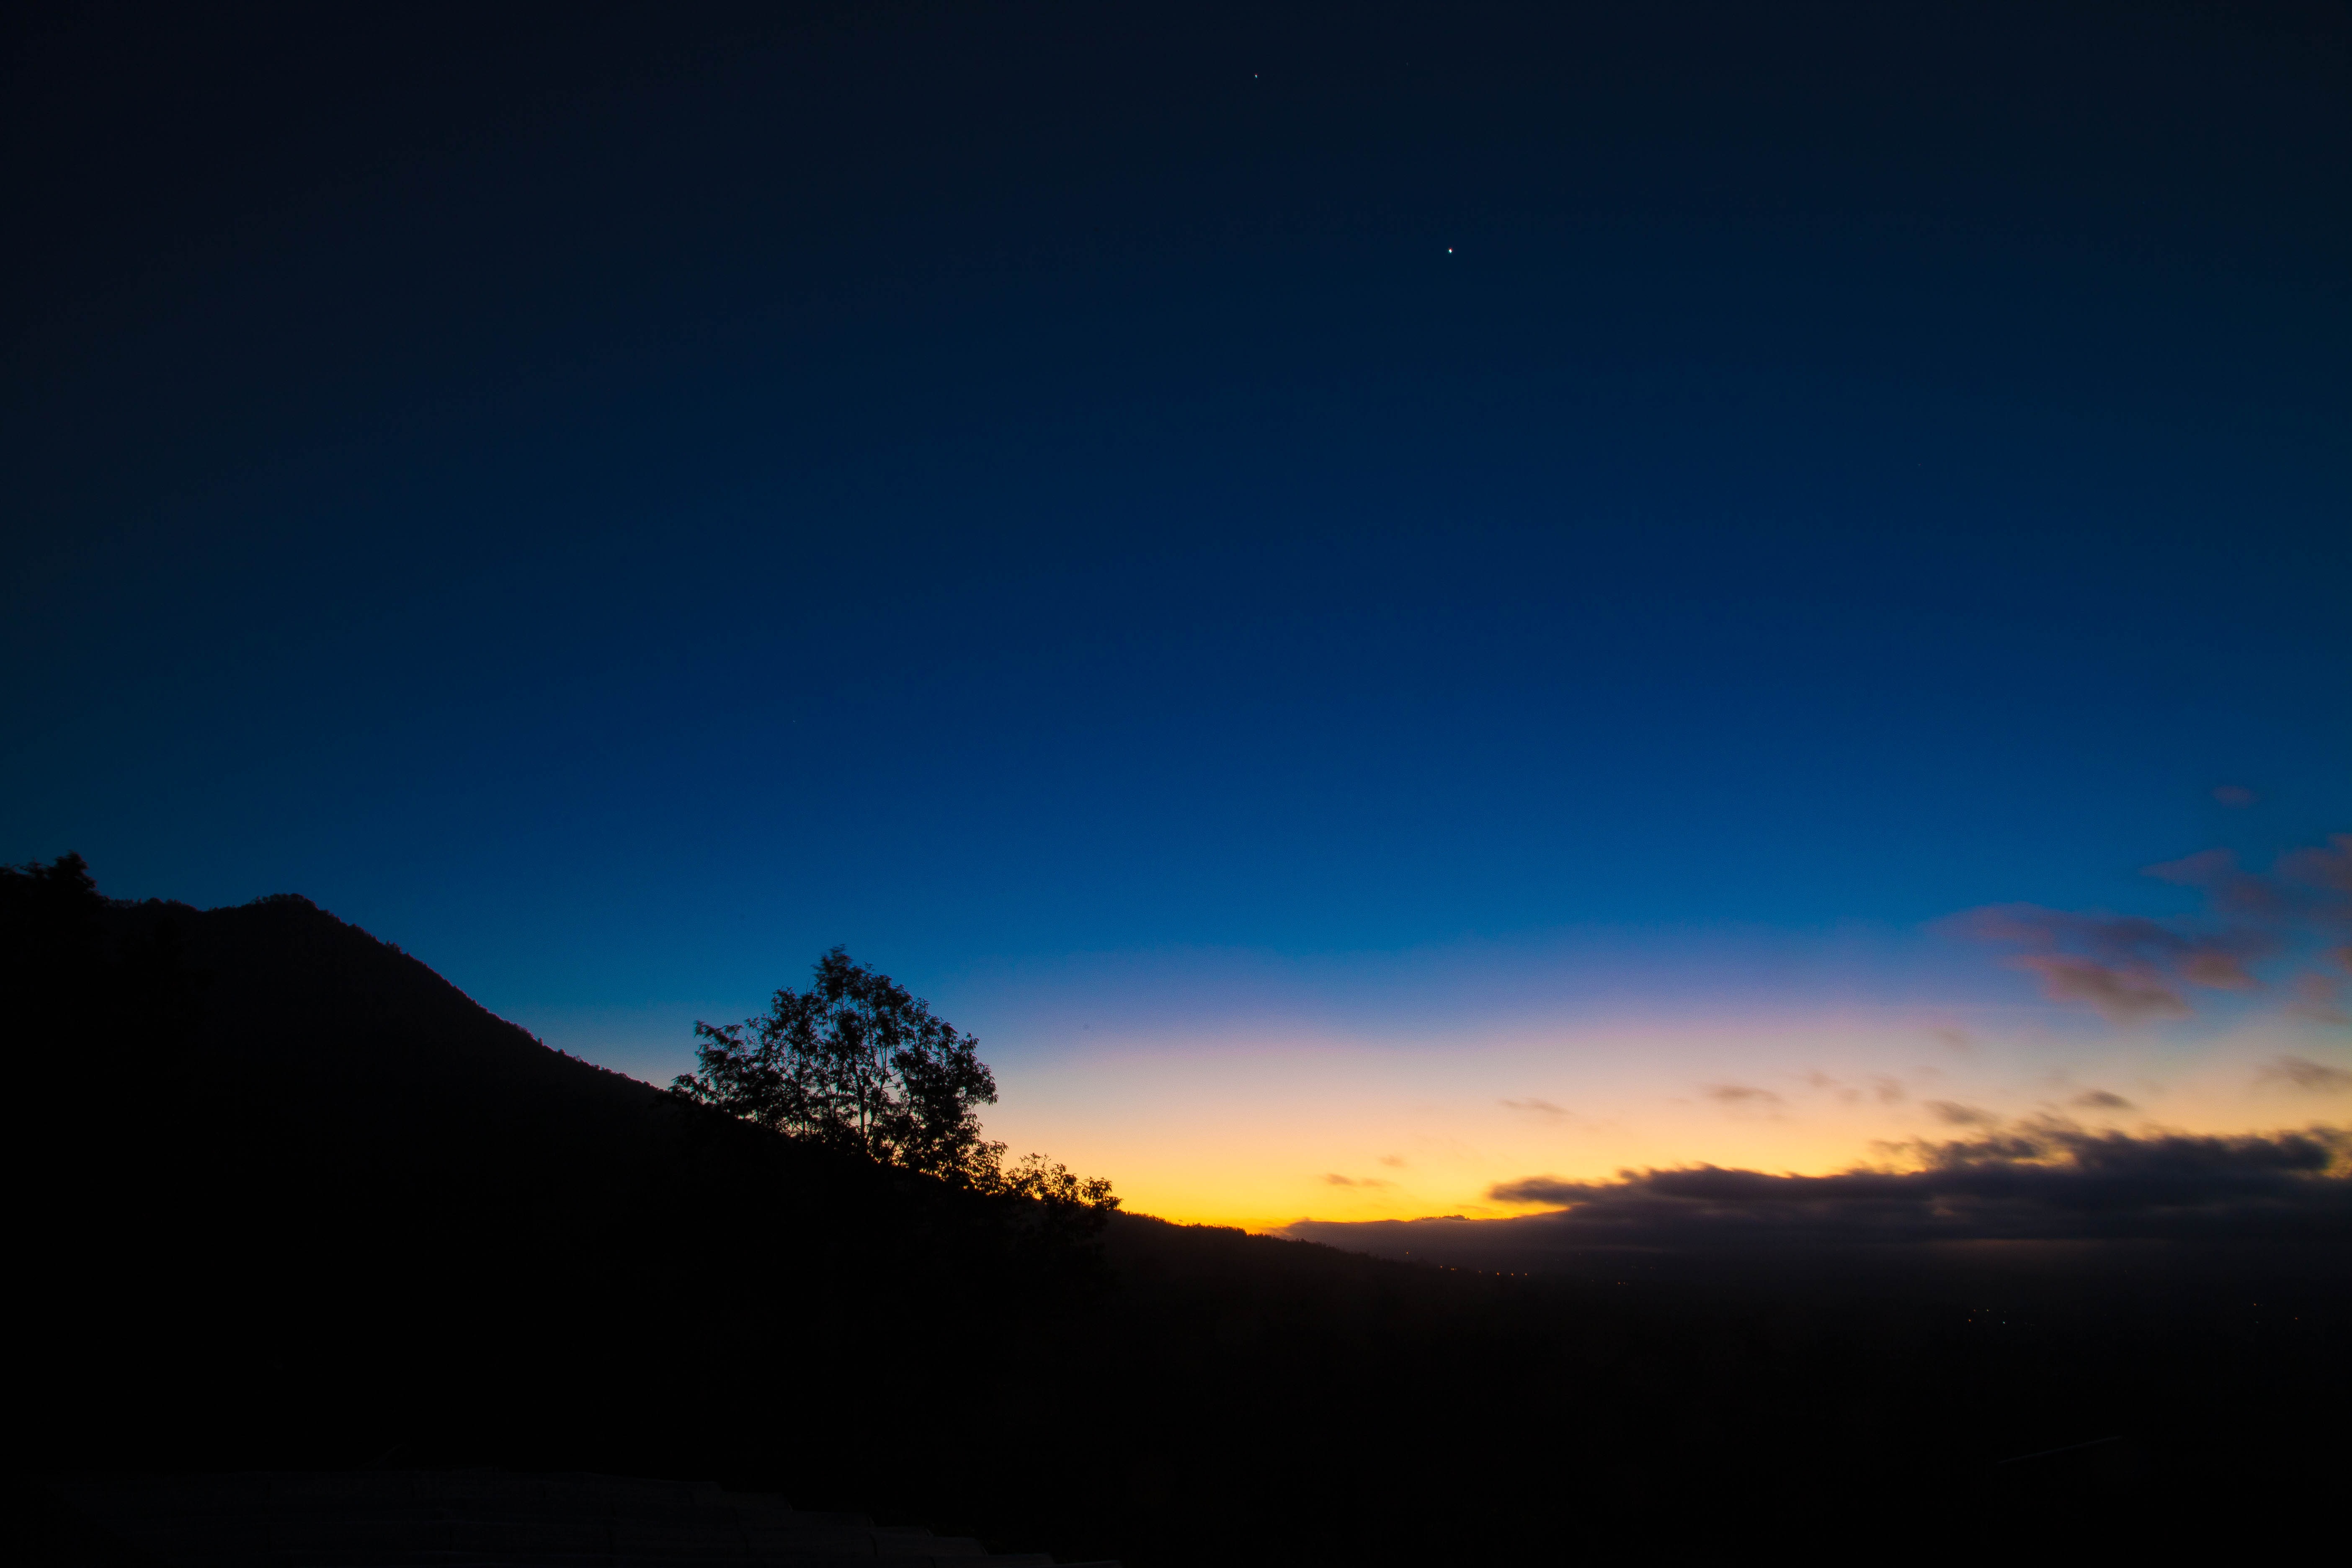
landscape, horizon, mountain, cloud, sky, sun, sunrise, sunset, sunlight, morning, hill, dawn, atmosphere, summer, dusk, evening, yellow, bali, afterglow, early morning, mountainous landforms